Park Yeong-gyu

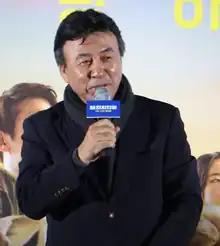
Park in 2020

Park Yeong-gyu (born 28 October 1953) is a South Korean actor. He is best known for his roles in "Attack the Gas Station", in which he plays the owner of the titular gas station, and "Break Out", in which he plays a corrupt politician.